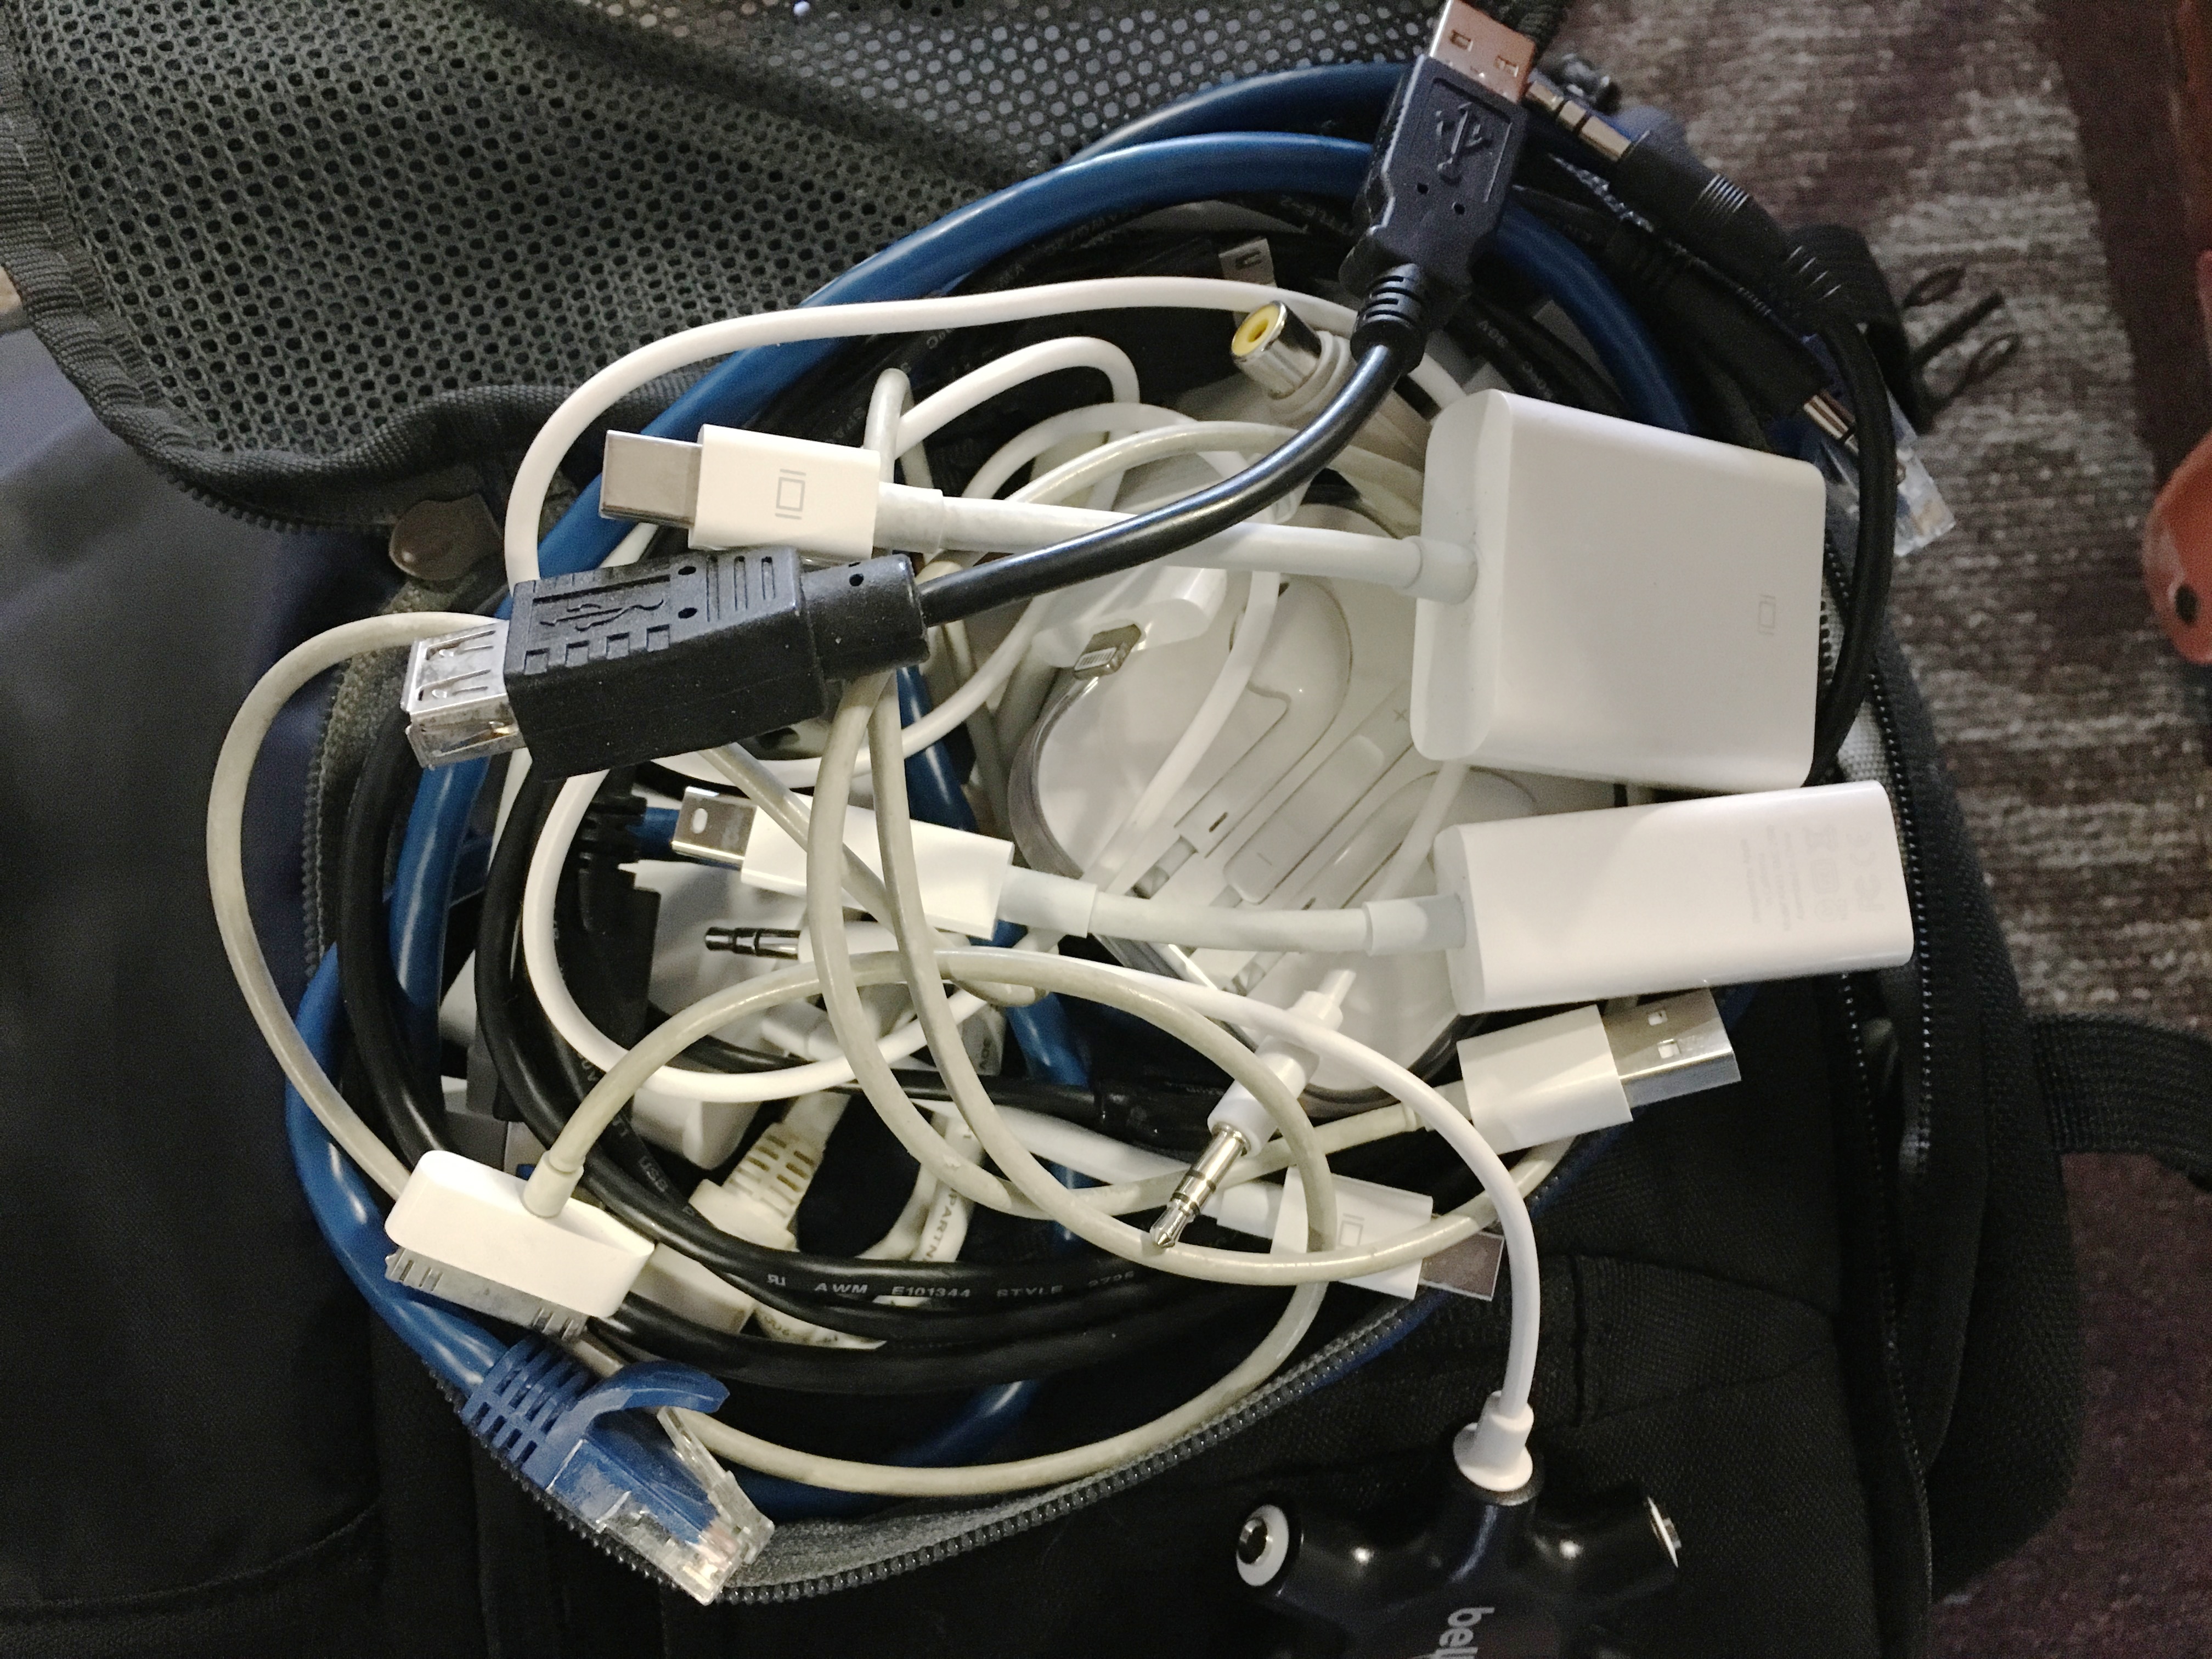
wheel, vehicle, steering wheel, bumper, engine, automotive exterior